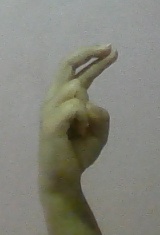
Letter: zay